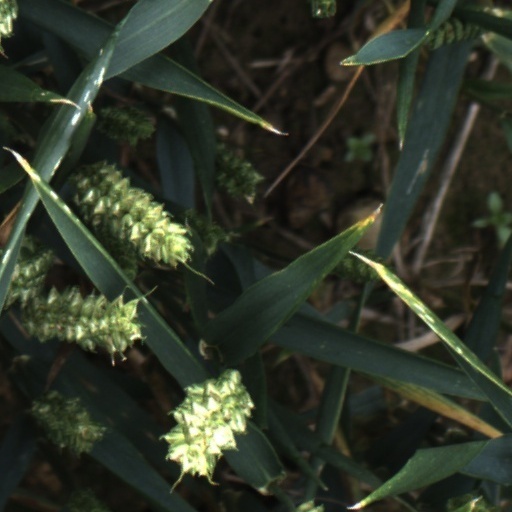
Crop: wheat